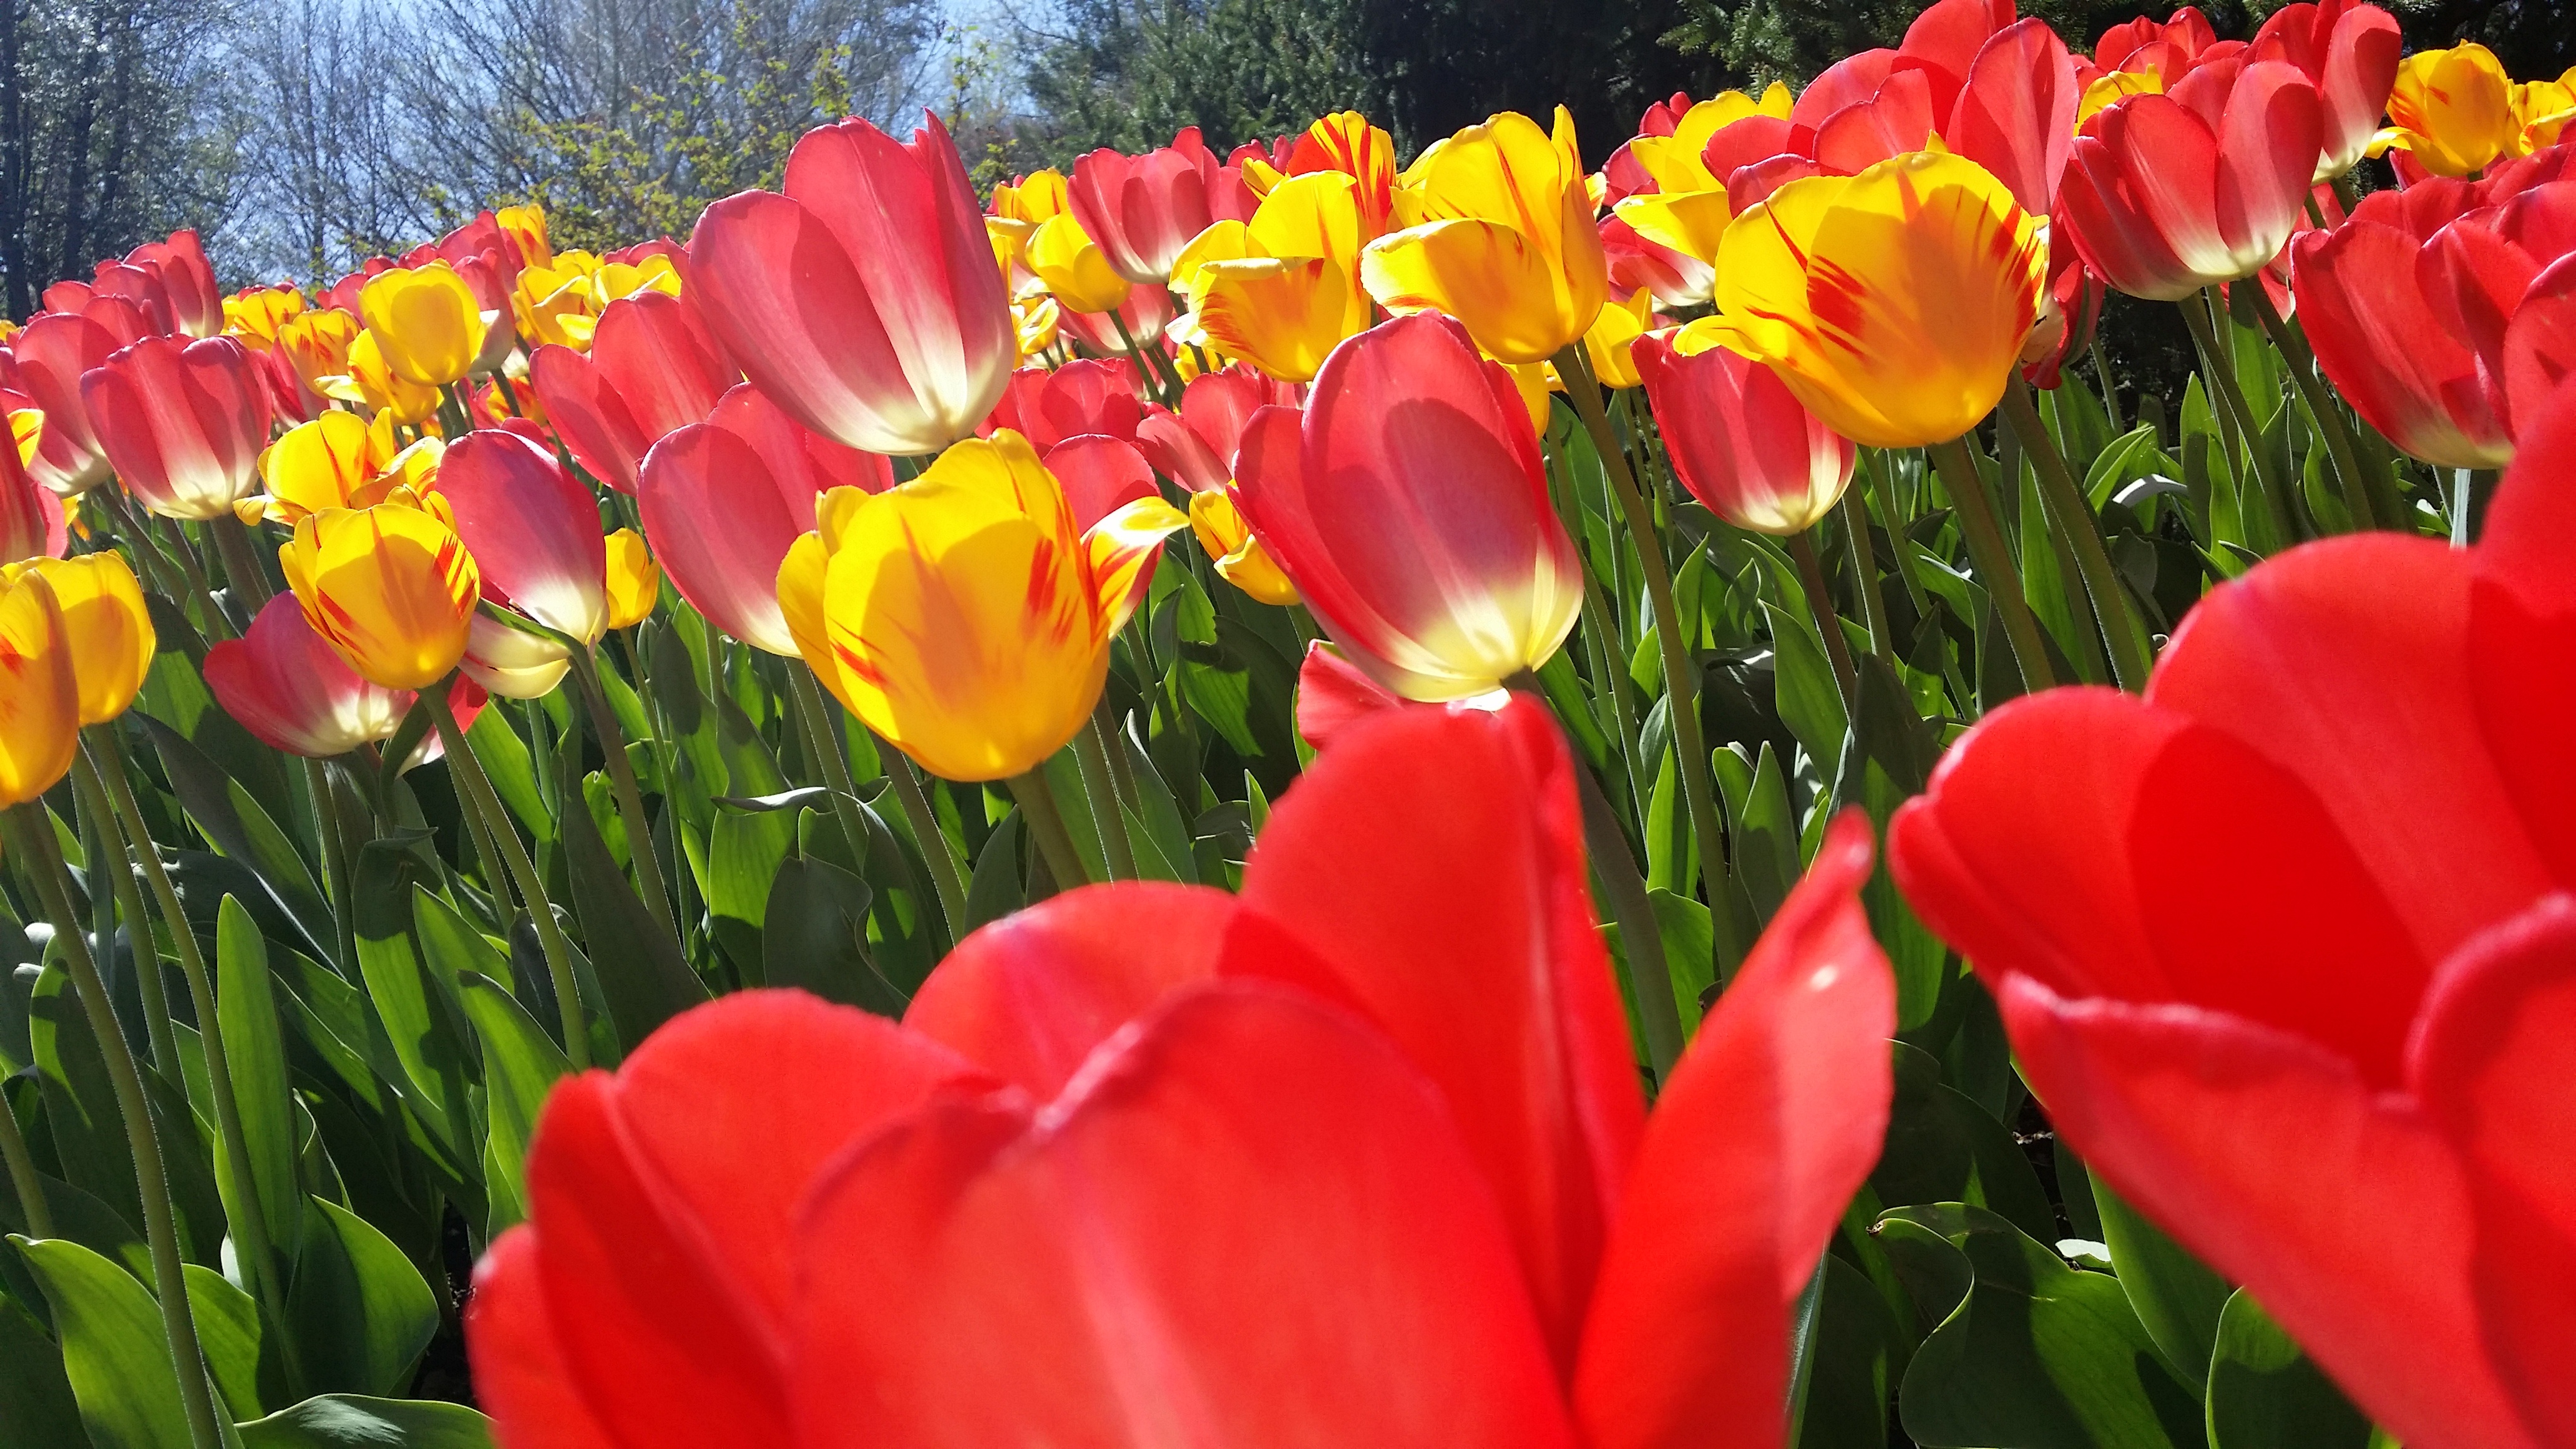
nature, blossom, plant, flower, petal, bloom, floral, tulip, spring, green, natural, fresh, colorful, yellow, garden, pink, freshness, easter, flowering plant, lily family, plant stem, land plant